Eco-Management and Audit Scheme

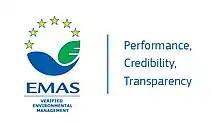
EMAS logo

Eco-Management and Audit Scheme or Environmental Management and Audit Scheme (EMAS) is an international standard for environment management systems. It was developed in March 1993 by European Commission. The goal of the standard is to enable organizations to assess, manage and continuously improve their environmental performance. The standard was designed to fit into an integrated management system. The scheme is globally applicable and open to all types of private and public organizations. In order to register with EMAS, organisations must meet the requirements of the EMAS Regulation. Currently, more than 4,600 organisations and more than 7,900 sites are EMAS registered.